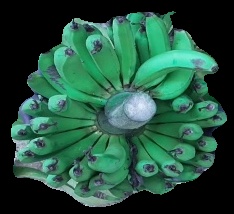
Variety: pachbale
Grade: grade2